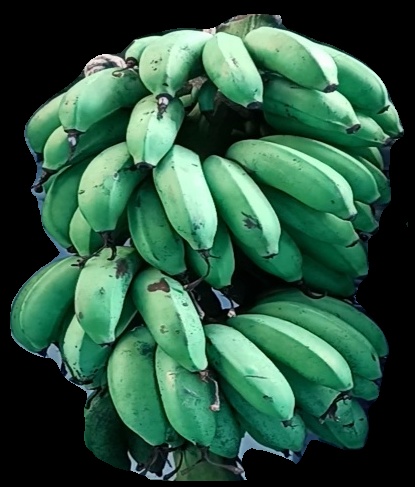
Variety: rasbale
Grade: grade2